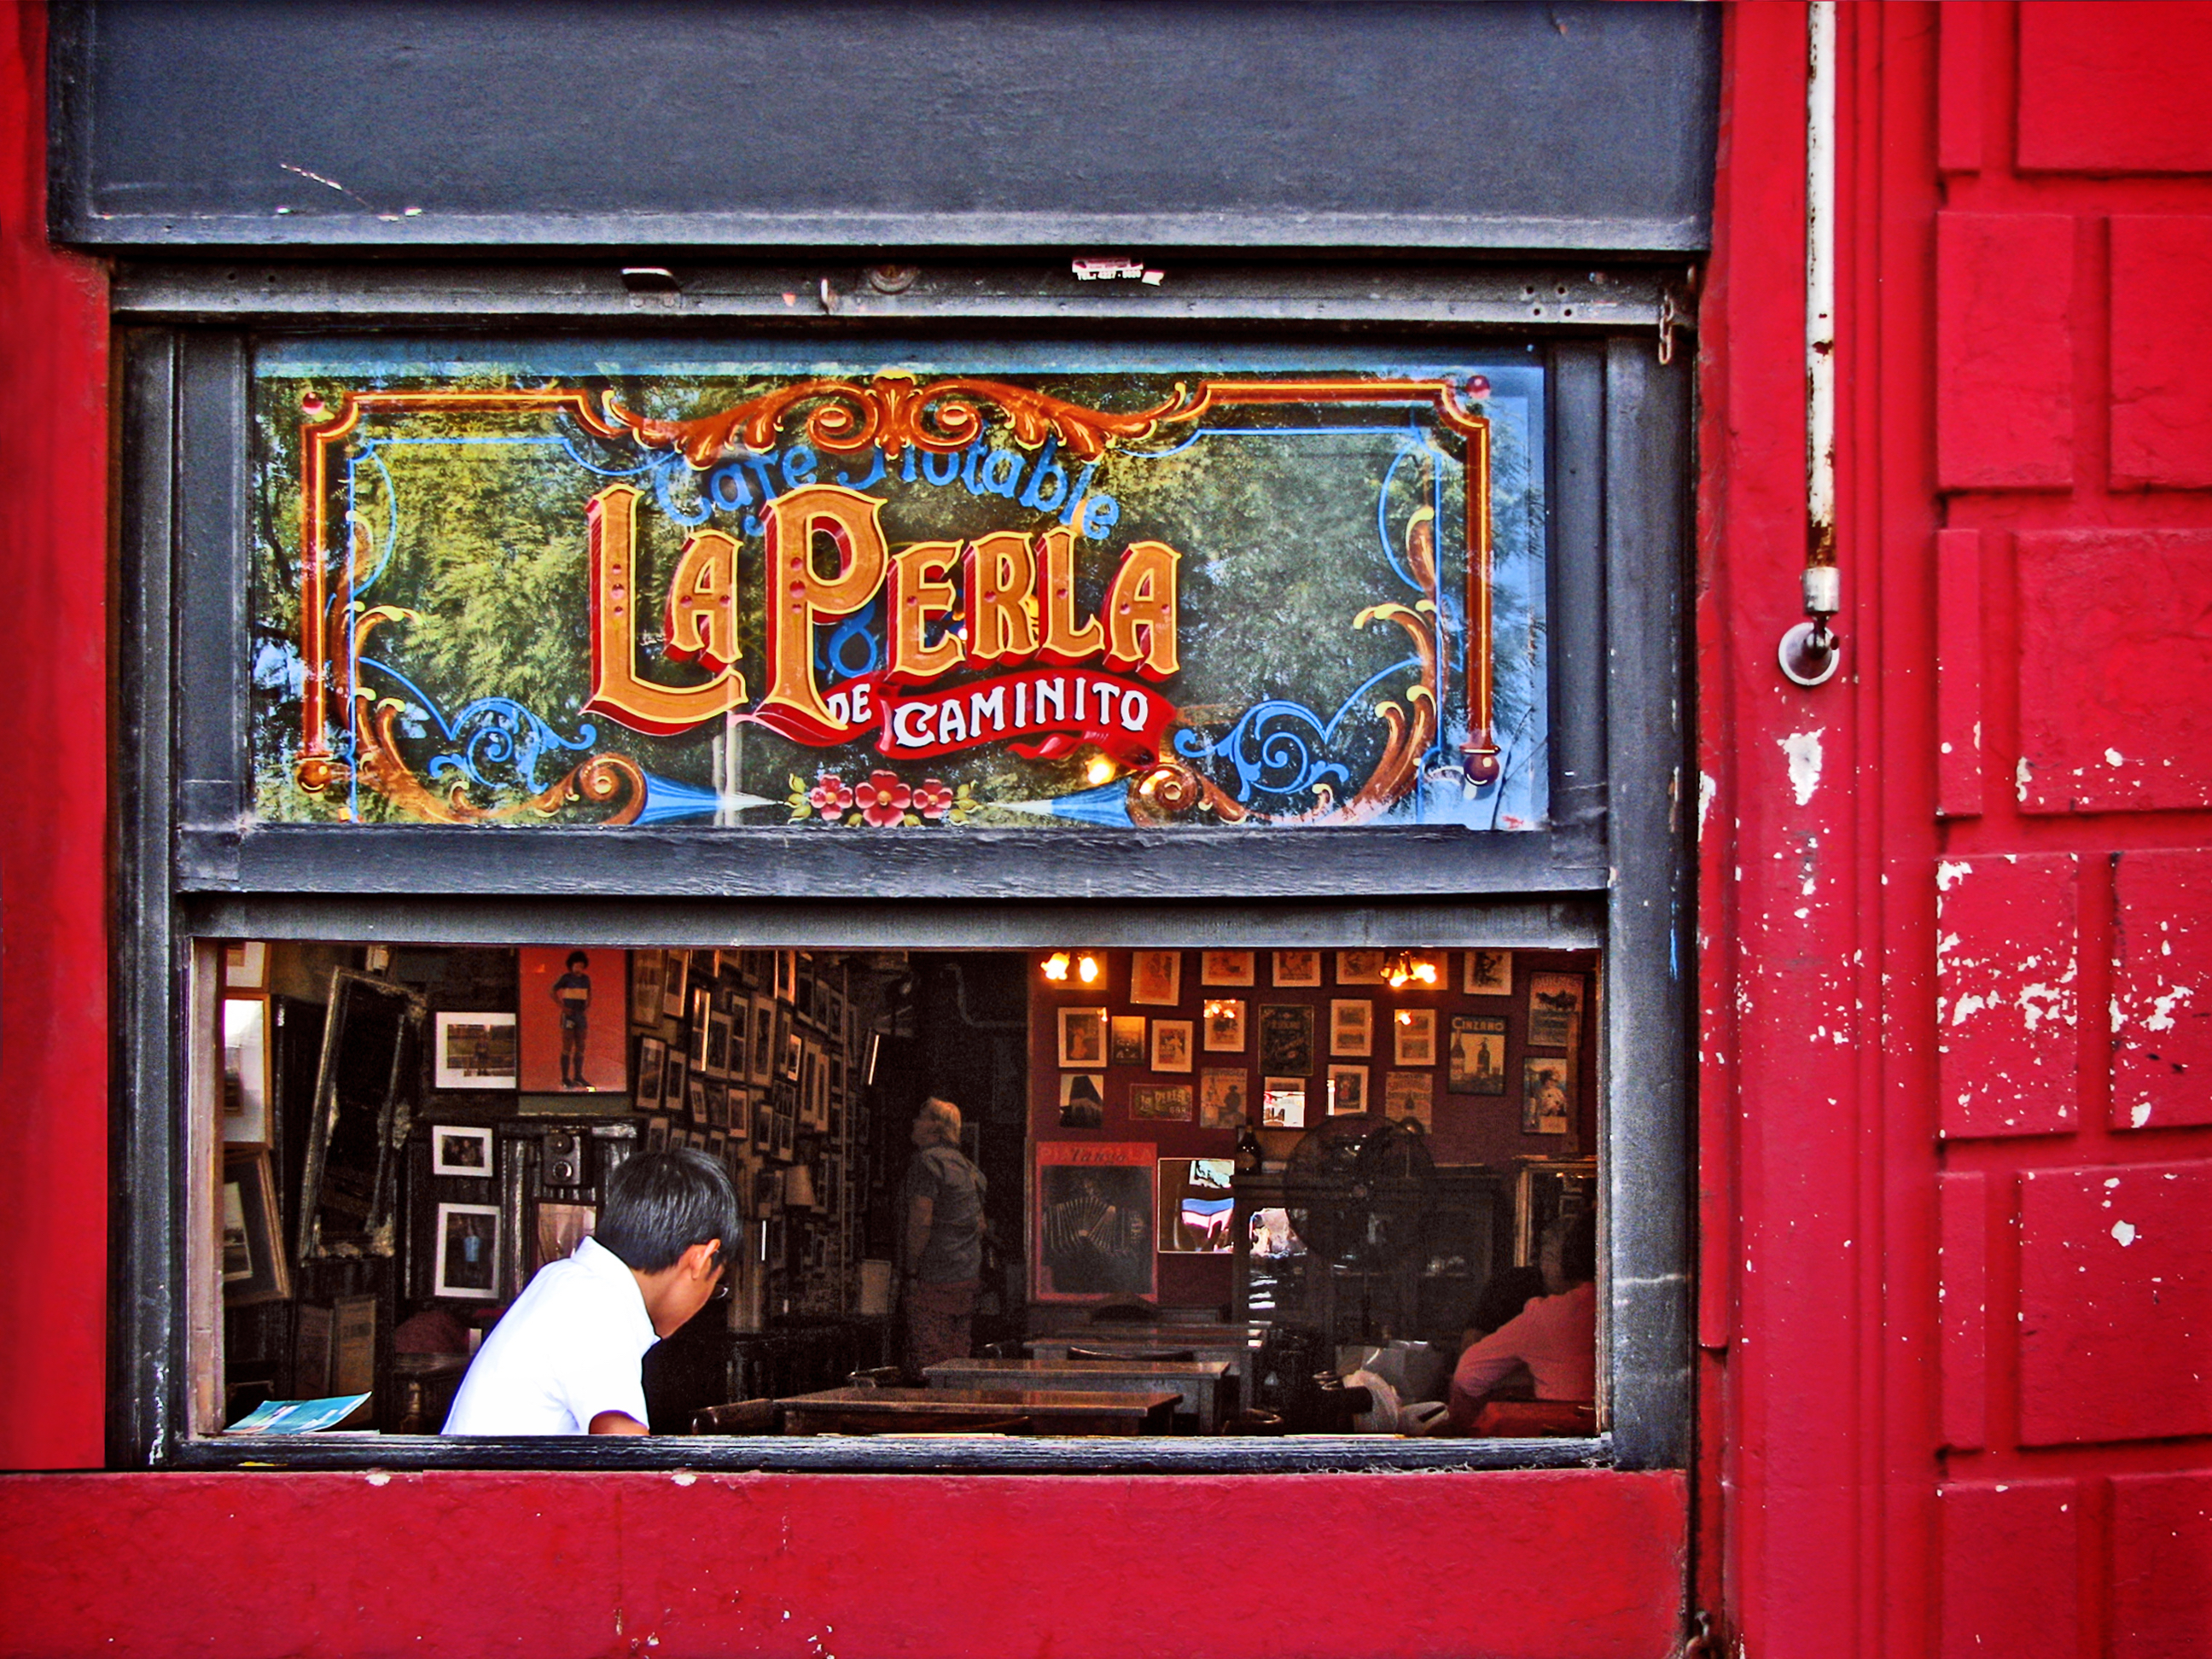
window, red, color, art, urban area